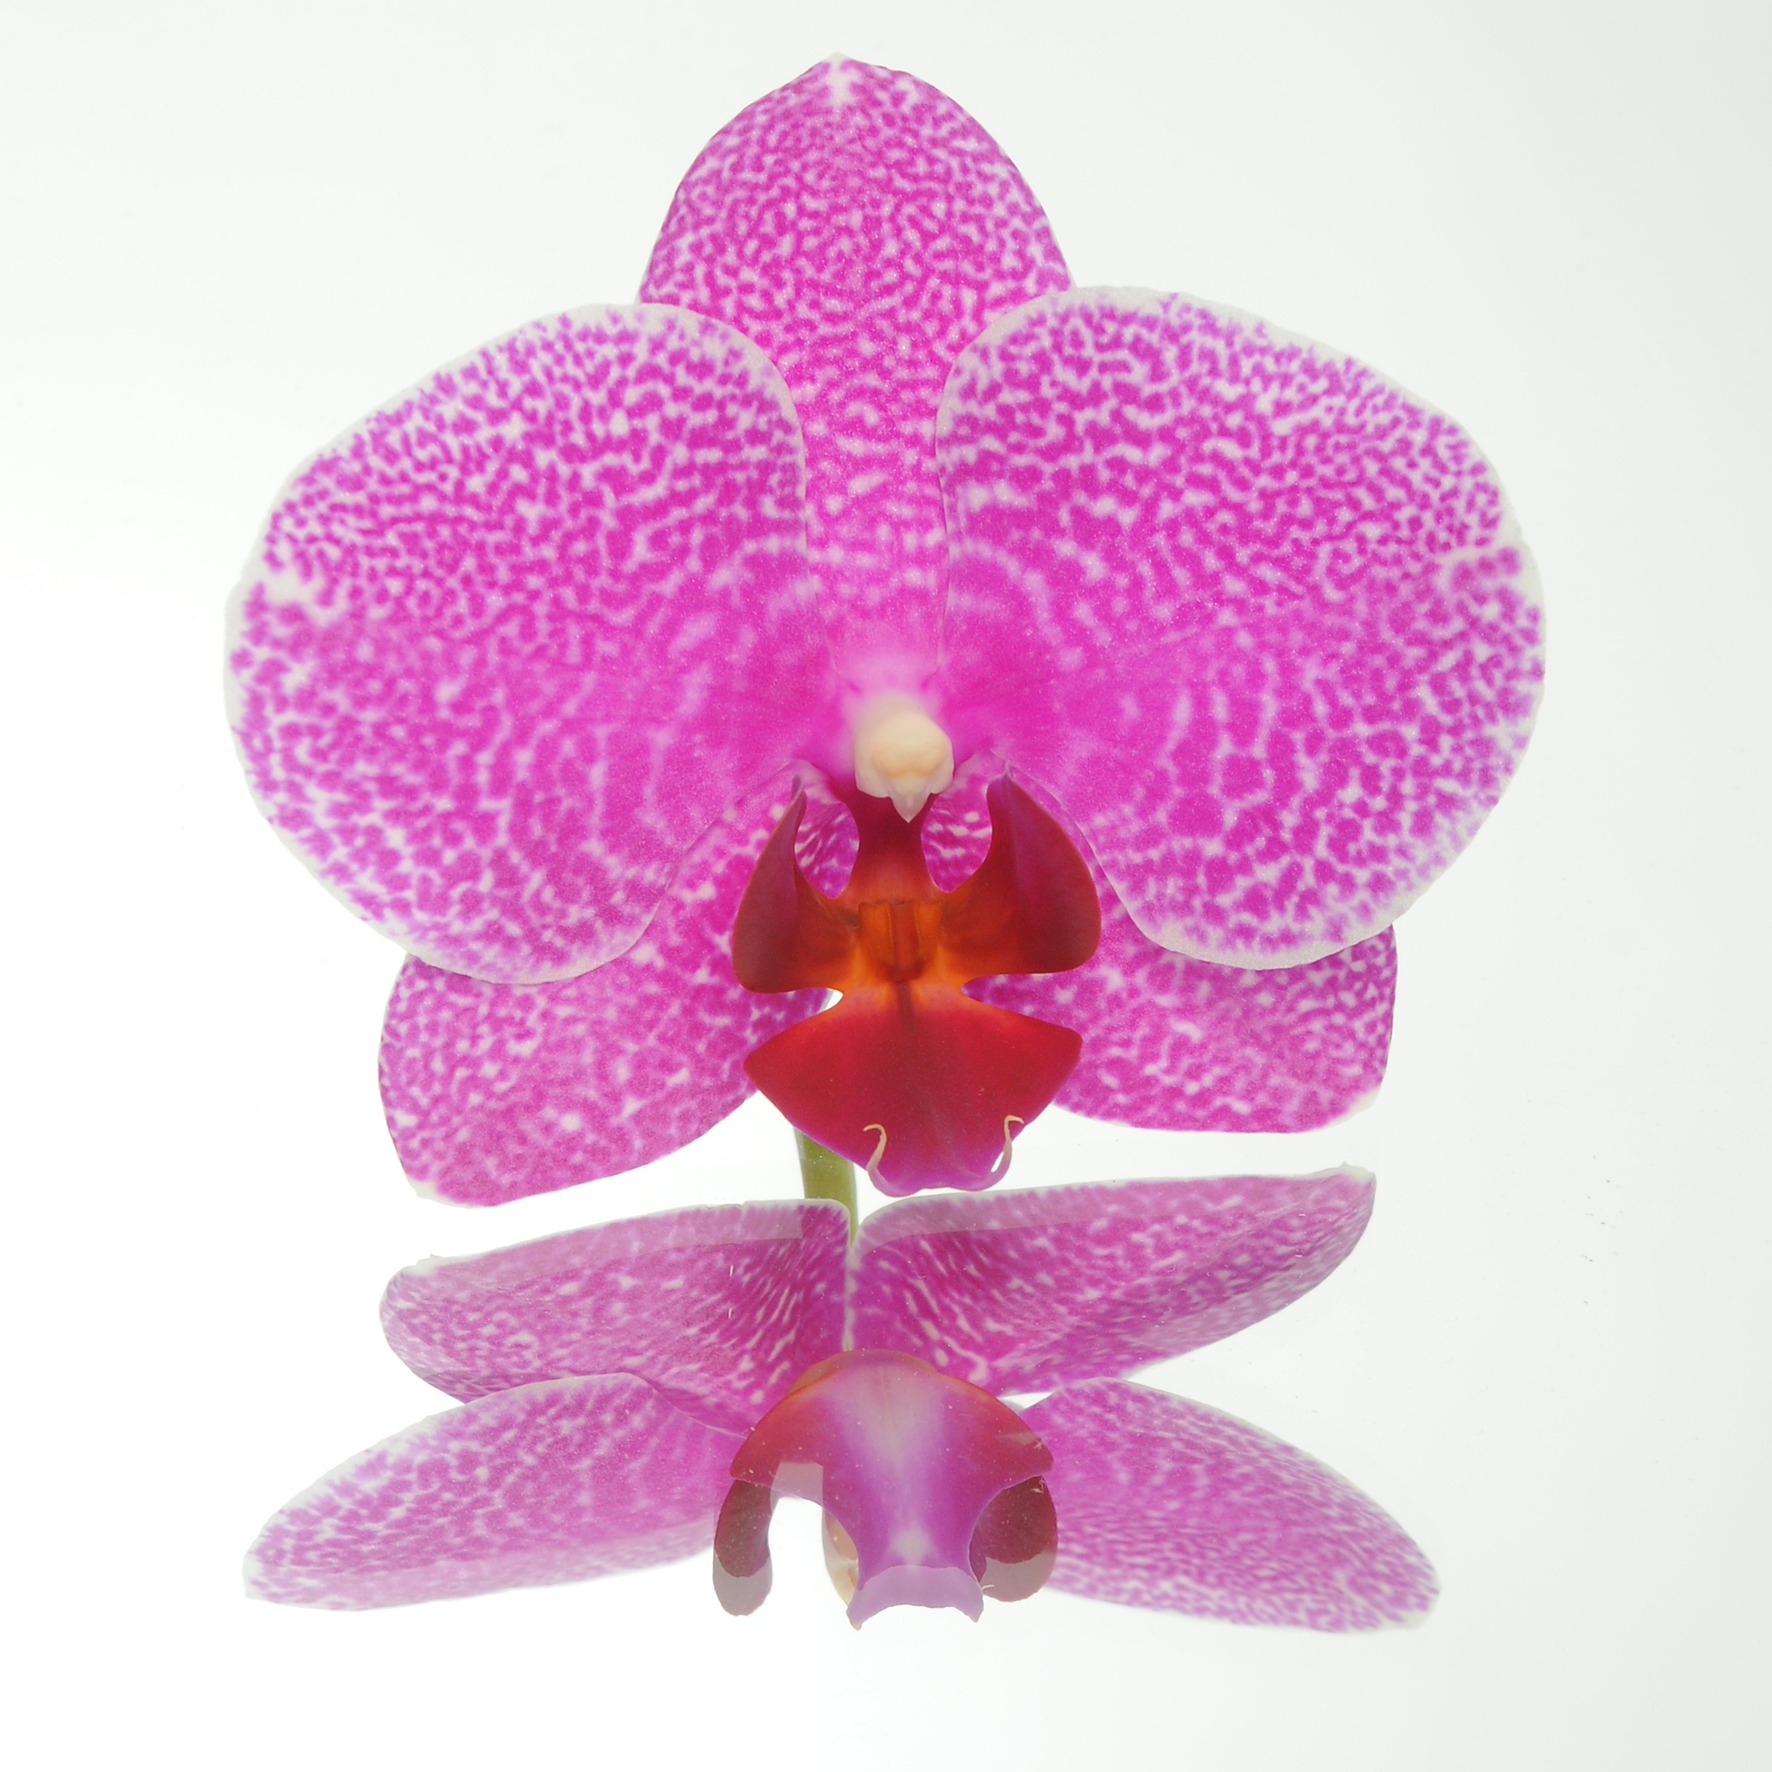
blossom, plant, flower, petal, bloom, spring, romantic, pink, orchid, affection, eye, organ, magenta, fragrance, valentine's day, flowering plant, cattleya, land plant, moth orchid